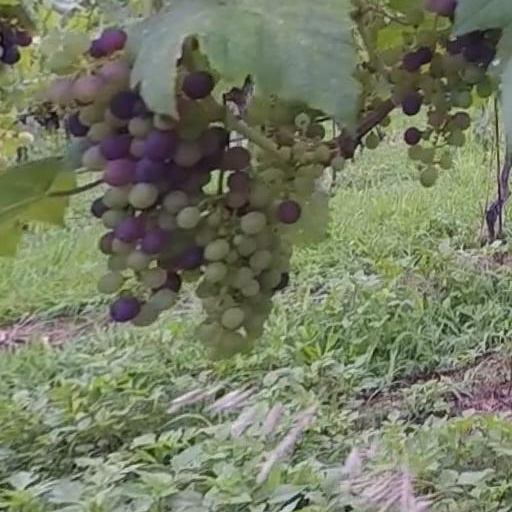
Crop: grape